Pegg Clarke

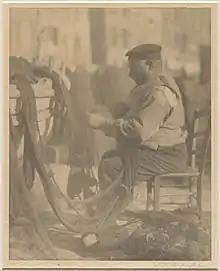
Pegg Clarke (1927-8) "A fisherman, Marseille." Australian National Gallery

Newspapers' social columns covered the couple's activities regularly, and the farewell parties when in April 1927 they readied to depart on a two-and-a-half year tour of Europe, a trip which was partly funded by the anthropologist and art patron Sir Walter Baldwin Spencer who commissioned them to document monuments. The couple, usually Clarke, corresponded regularly to the Australian press, sending lively descriptions of their adventures touring by car to avoid the cost of rail travel and staying in barns in England, and traveling cheaply by boat, train or horse-cart in often remote parts of France, Spain, Italy, Sardinia, Corsica, Belgium and Germany. A party to which Hollick, Izard and Jessie Traill invited artist friends was held in newly built Chartres House, Melbourne on their return in October 1929.